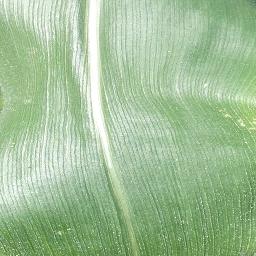
Label: Corn_(Maize)___Healthy